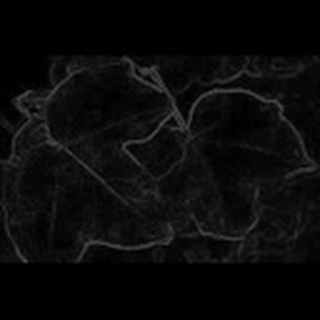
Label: cotton_target_spot